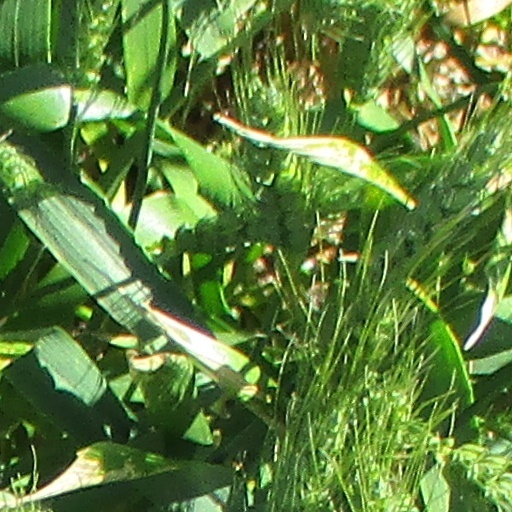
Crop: wheat